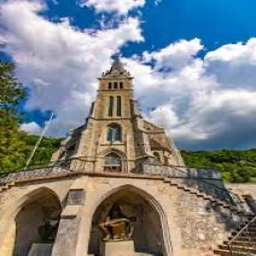
Kathedrale St. Florin